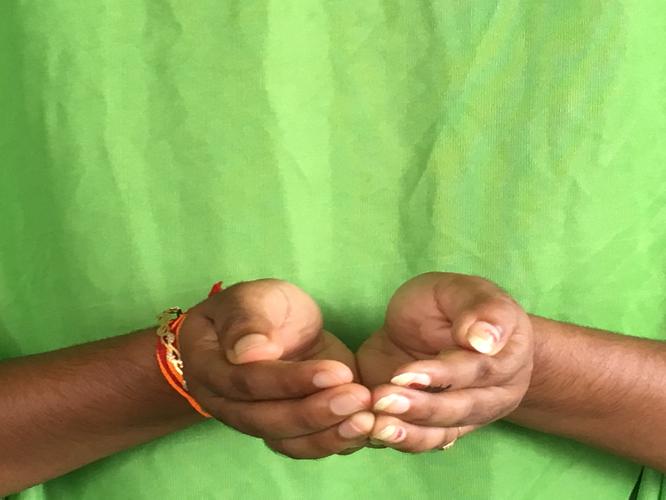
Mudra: Pushpaputa
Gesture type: double_hand